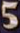
Number: 5